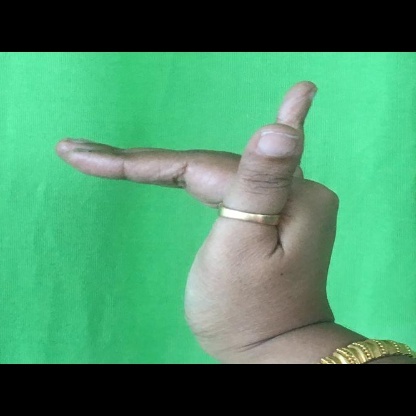
Mudra: Mrigasirsha